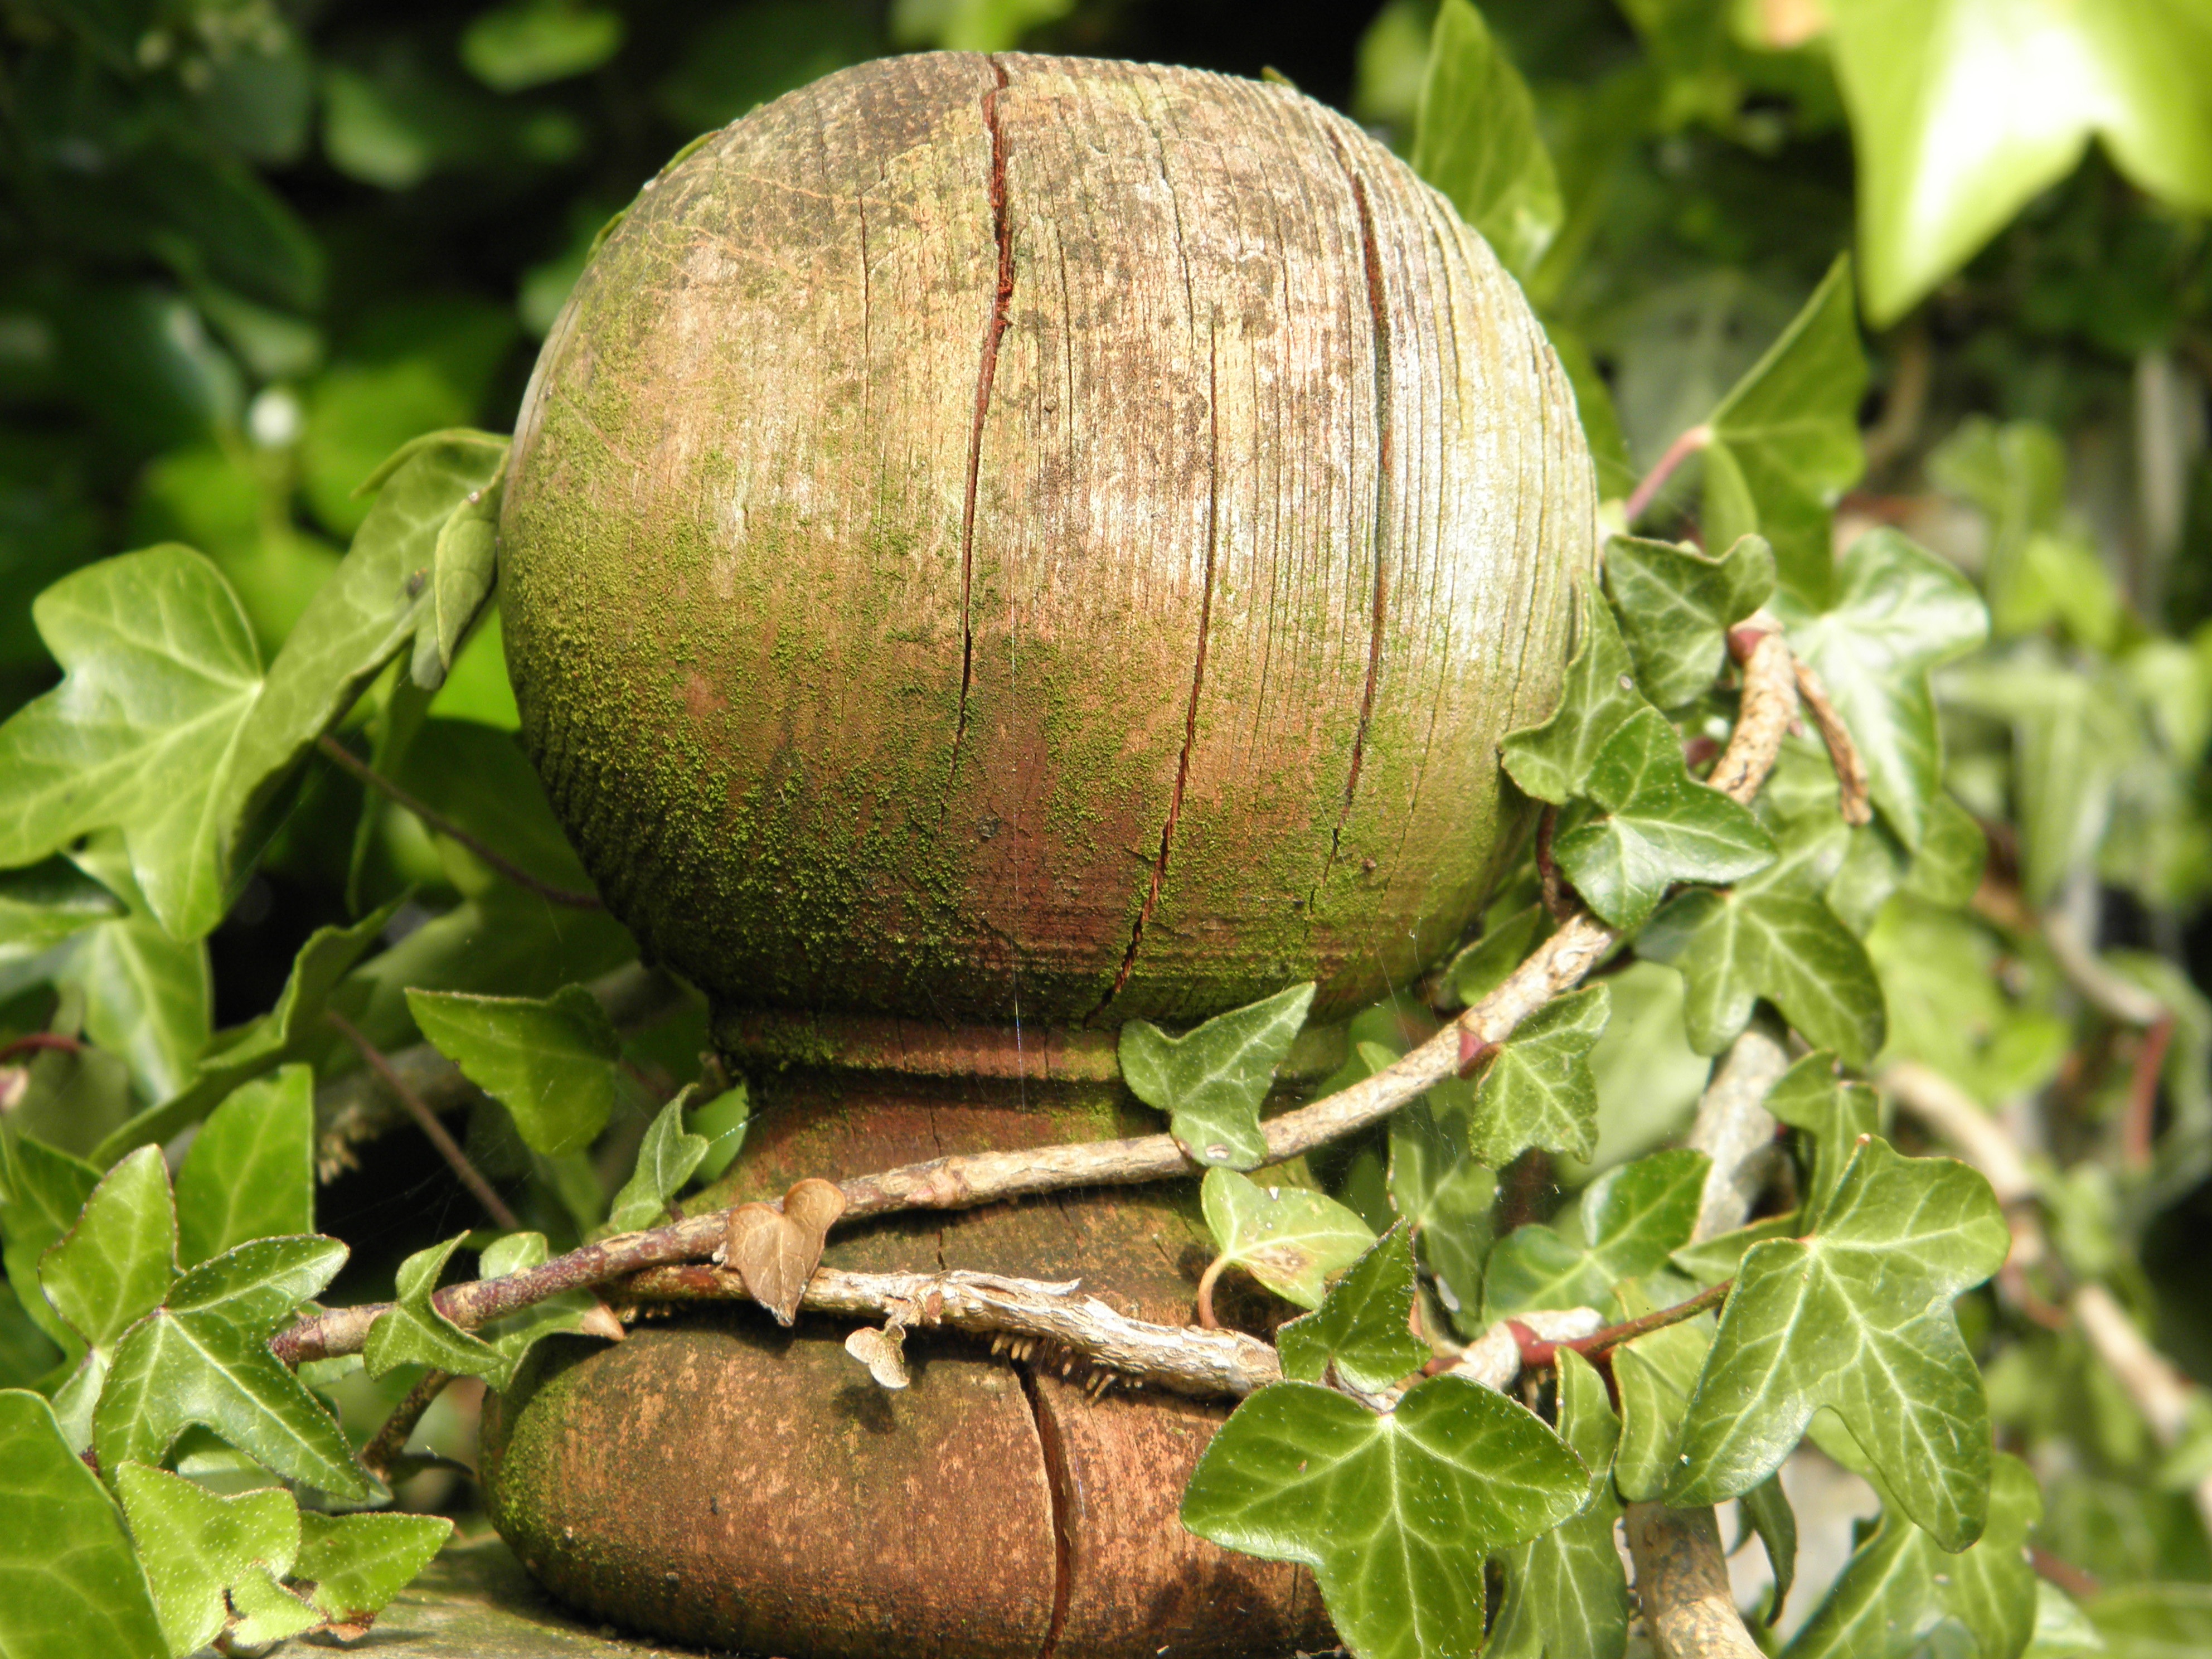
tree, post, growth, plant, leaf, flower, overgrown, food, green, produce, ivy, botany, garden, invertebrate, gourd, wooden, macro photography, flowering plant, fence post, land plant